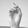
ASL letter: D